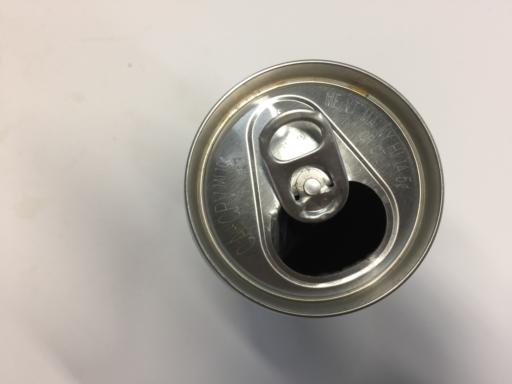
Label: metal